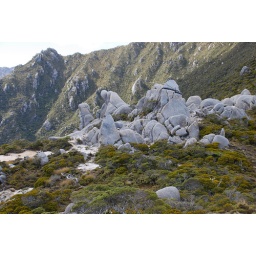
the strange rock formations on mount olympus used in the fellowship of the ring movie - where the fellowship hid from the birds